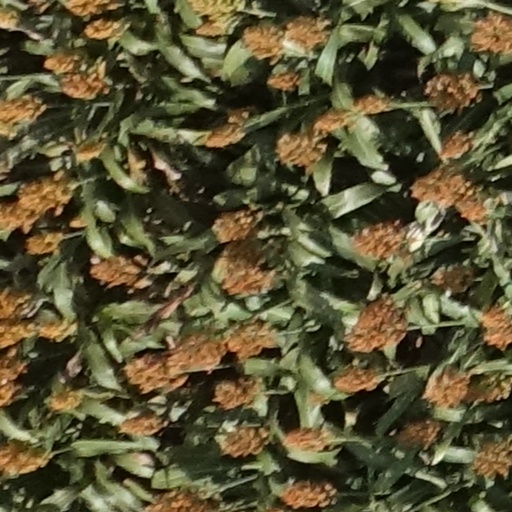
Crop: sorghum